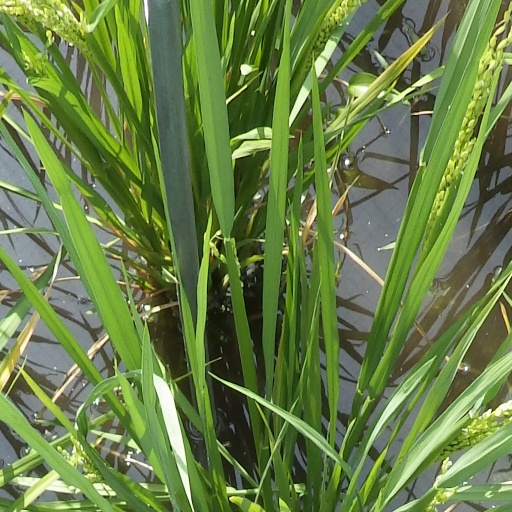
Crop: rice